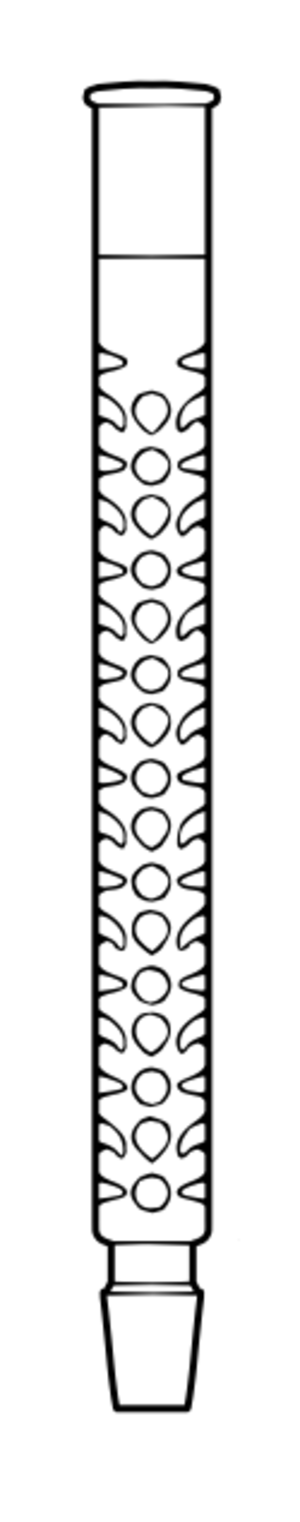
Une colonne de Vigreux est un tube de verre employé verticalement pour réaliser une distillation fractionnée. C’est un article de laboratoire essentiel pour distiller des mélanges liquides afin de les séparer en fonction de leur différence de volatilité. L'intérieur du tube est hérissé de piques, orientées vers le bas, qui permettent par condensation successive des différents composants une séparation plus précise des différents corps présents. Le nombre de piques ainsi que leur espacement peuvent différer selon le type de colonne. La longueur et le diamètre de la colonne dépendent du débit de fluide à traiter. Son inventeur est Henri Vigreux.